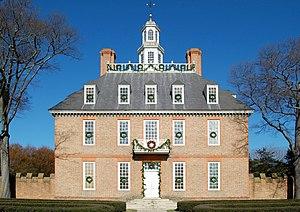
La révolution américaine est une période de changements politiques après 1763 dans les treize colonies britanniques d'Amérique du Nord qui ont donné lieu à la guerre d'indépendance des États-Unis contre la Grande-Bretagne. Épisode fondateur de la nation américaine et de la naissance des États-Unis, la révolution se manifesta par des violences contre les autorités britanniques, une guerre contre la métropole et des troubles sociaux.
L'architecture aux États-Unis est diverse selon les périodes et les régions et s'est construite dans un premier temps grâce aux apports extérieurs, essentiellement européens, avant de connaitre une forte modernisation et d'influencer le monde entier au XXᵉ siècle, dont l'Europe en retour. Cette architecture est marquée par l'éclectisme, car elle puise ses sources principalement dans les différents styles historiques de l'architecture européenne, mais aussi par un gigantisme nouveau, symbole de la puissance économique atteinte par le pays, ainsi que par une certaine avance technologique relativement à son époque.